Information history

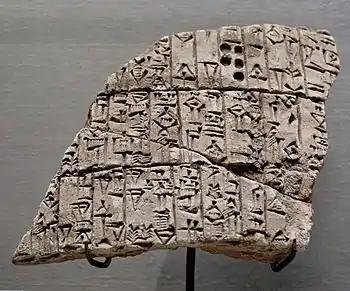
Fragment of an inscripted clay cone of Urukagina

Information history may refer to the history of each of the categories listed below (or to combinations of them). It should be recognized that the understanding of, for example, libraries as information systems only goes back to about 1950. The application of the term "information" for earlier systems or societies is a retronym.